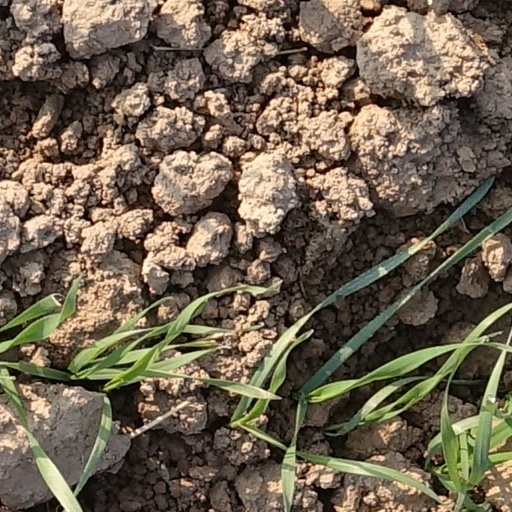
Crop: wheat